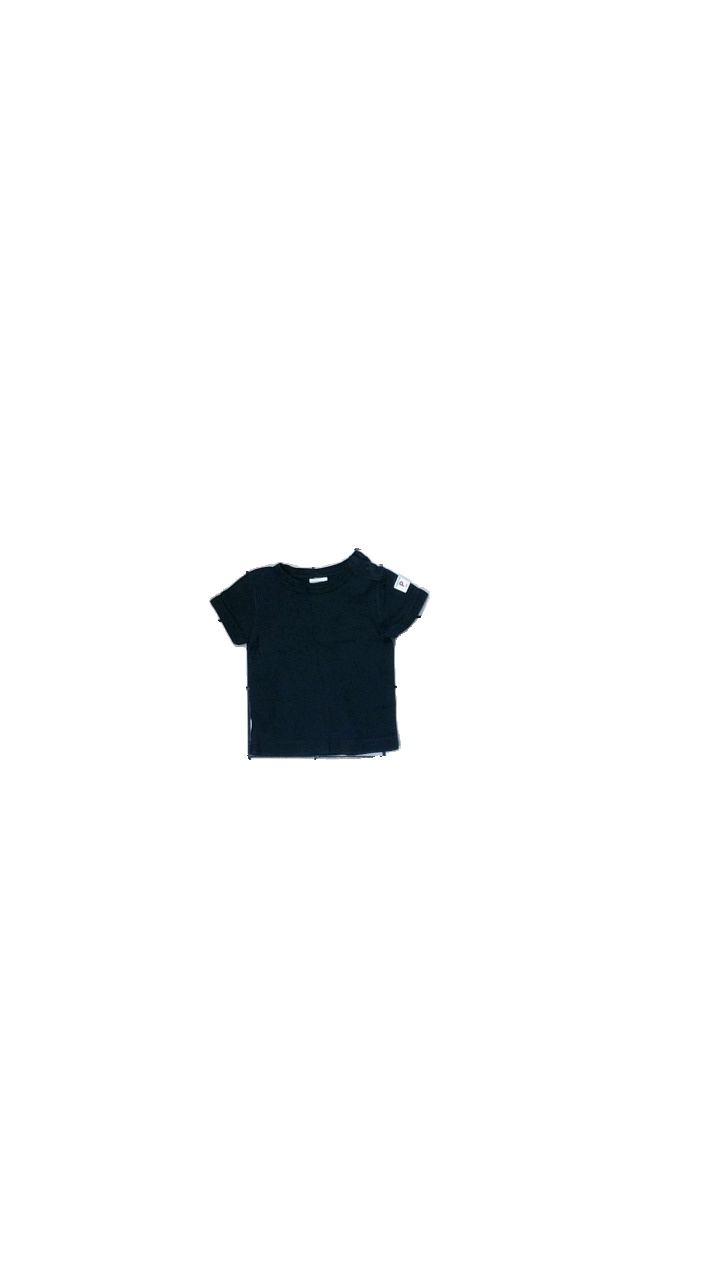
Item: T-shirt (Children)
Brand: Polarn Och Pyret
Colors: Black
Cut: Regular, C-collar
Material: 100% cotton
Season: All
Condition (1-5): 3
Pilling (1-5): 5
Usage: Export
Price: <50